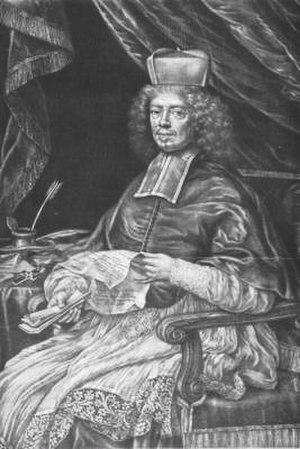
Leopold Karl von Kollonitsch, né le 26 octobre 1631 à Komárom en Hongrie et mort le 20 janvier 1707 à Vienne, est un cardinal hongrois-autrichien du XVIIᵉ siècle et du début du XVIIIᵉ siècle. Il est l'oncle du cardinal Sigismund von Kollonitsch.